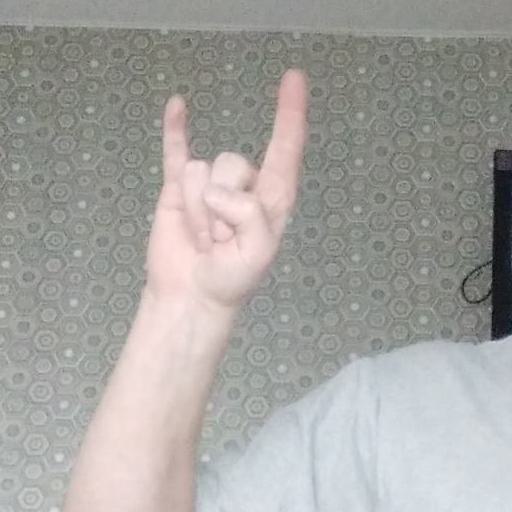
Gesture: rock